Organized Crime Drug Enforcement Task Force

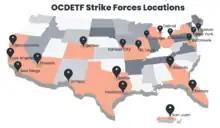
Map of OCDETF Strike Force locations

Enforcement efforts are conducted through the DOJ Criminal Division; the 94 United States Attorneys Offices; and other Federal, State, local, tribal, and international law enforcement agencies.